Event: Nepal Earthquake
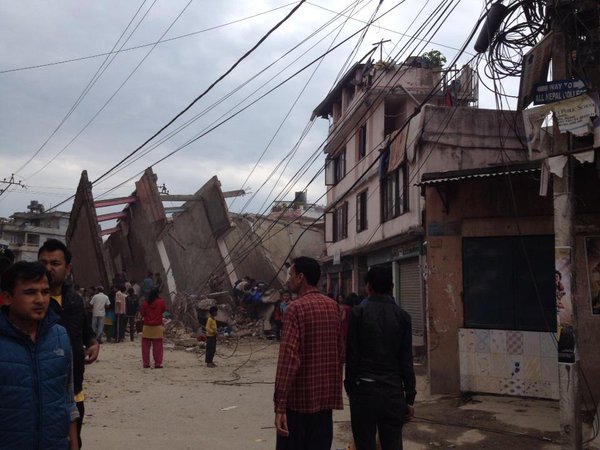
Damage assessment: damage